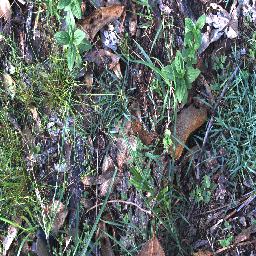
Label: negative